Armenia–BSEC relations

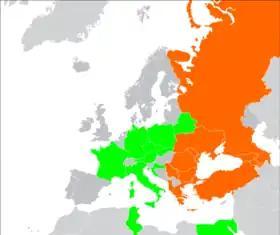
Black Sea Economic Cooperation

The Parliamentary Assembly of the Black Sea Economic Cooperation (PABSEC) is the inter-parliamentary consultative institution of the BSEC. Armenia is represented in the PABSEC through its delegation of four deputies which are nominated by the National Assembly of Armenia. Since 2021, Babken Tunyan is the Head of Armenia's delegation to the PABSEC.